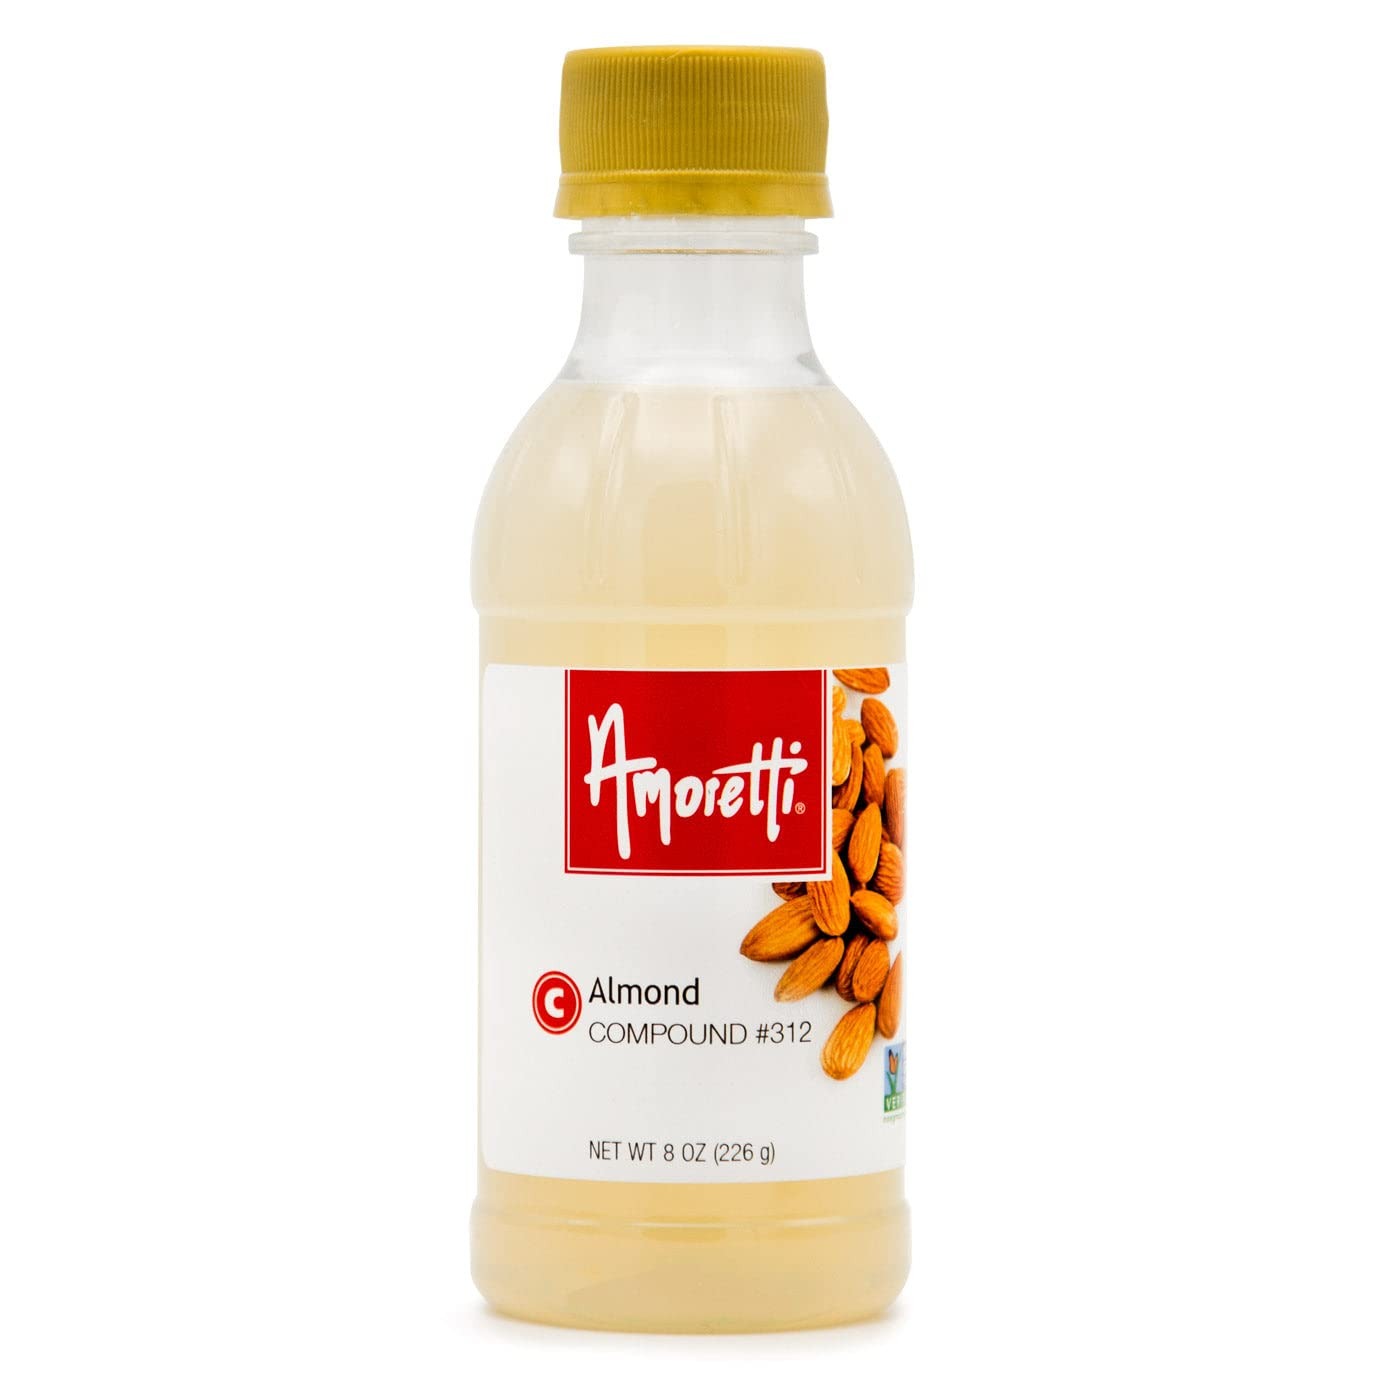
Item Name: Amoretti - Almond Compound 8 oz - Natural Flavors, Shelf Stable Even After Opening, Certified Kosher, TTB Approved, Perfect for Baking Applications & Beverages
Bullet Point 1: Amoretti Item #312
Bullet Point 2: Natural ingredients
Bullet Point 3: No high fructose corn syrup
Bullet Point 4: Shelf stable, even after opening
Bullet Point 5: More concentrated than competitive brands
Product Description: Amoretti
Value: nan
Unit: None

Price: 39.45